Frederick Thomas Sargood

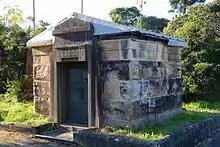
Sargood family vault in Gore Hill cemetery, Sydney

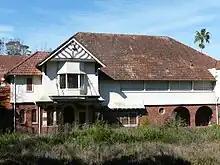
"Rippon Grange", the mansion built for son Frederick George Sargood

Sargood was prominently connected with many philanthropic and religious movements. He was created Companion of the Order of St Michael and St George (CMG) in 1885 and was knighted KCMG in 1890. On 2 January 1903, he died suddenly of heart failure while on a holiday in Taihape, New Zealand, and was buried at St Kilda Cemetery. He was the first Australian senator to die in office. Lady Sargood survived him with five sons and four daughters of the first marriage, and one daughter of the second.